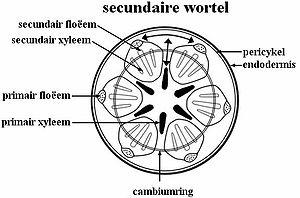
Schéma du cylindre central d'une racine